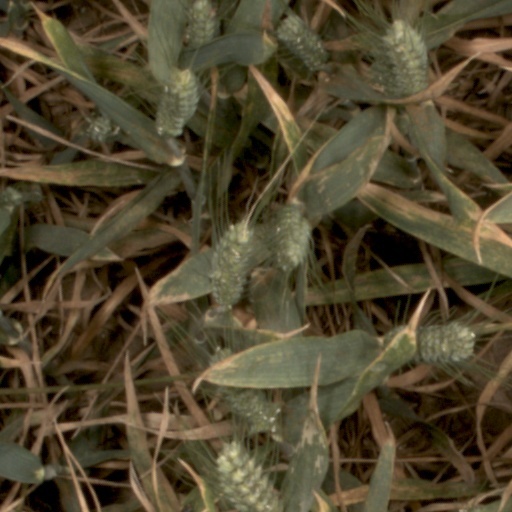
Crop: wheat